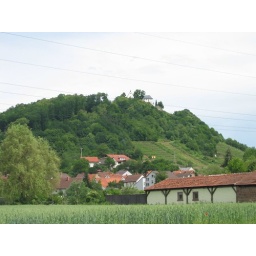
The monastry Engelberg, on top of the mountain Engelberg, seen from the bank of the river Main in Grossheubach